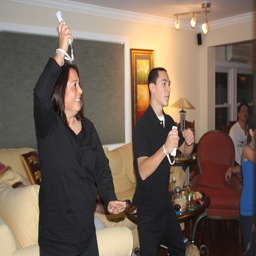
a woman and a man are playing video games
A man and woman react as they play a video game.
A woman and man playing Wii in a room
A man and a woman are playing video games.
there is a man and a woman that are playing a video game